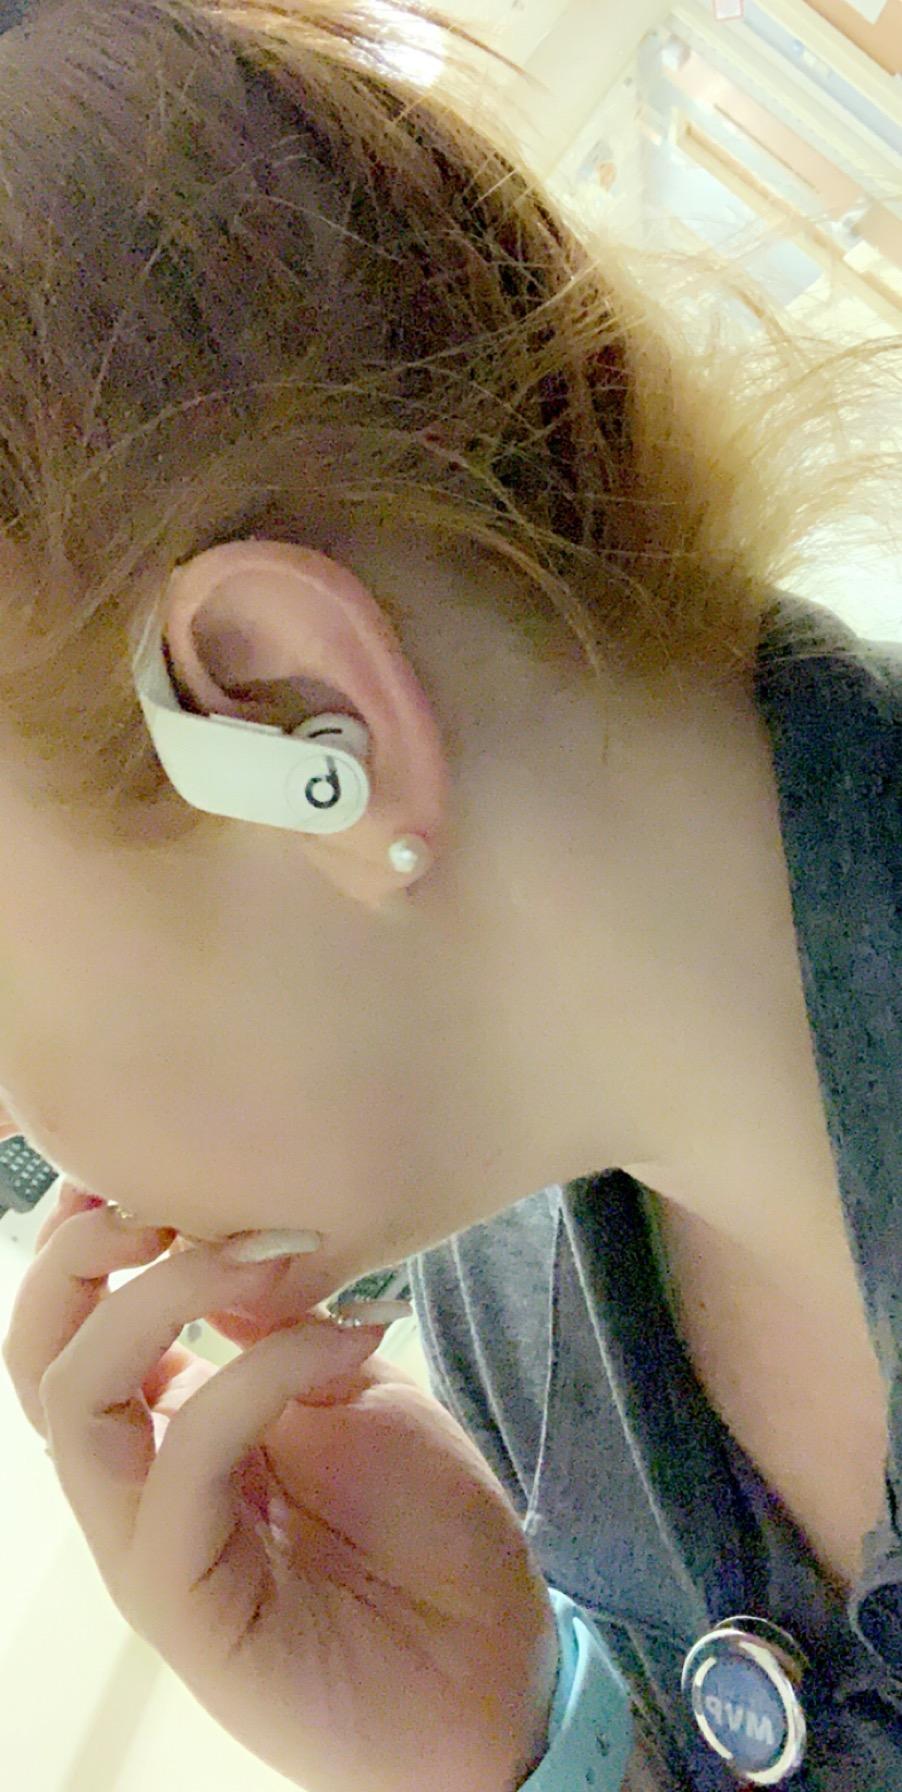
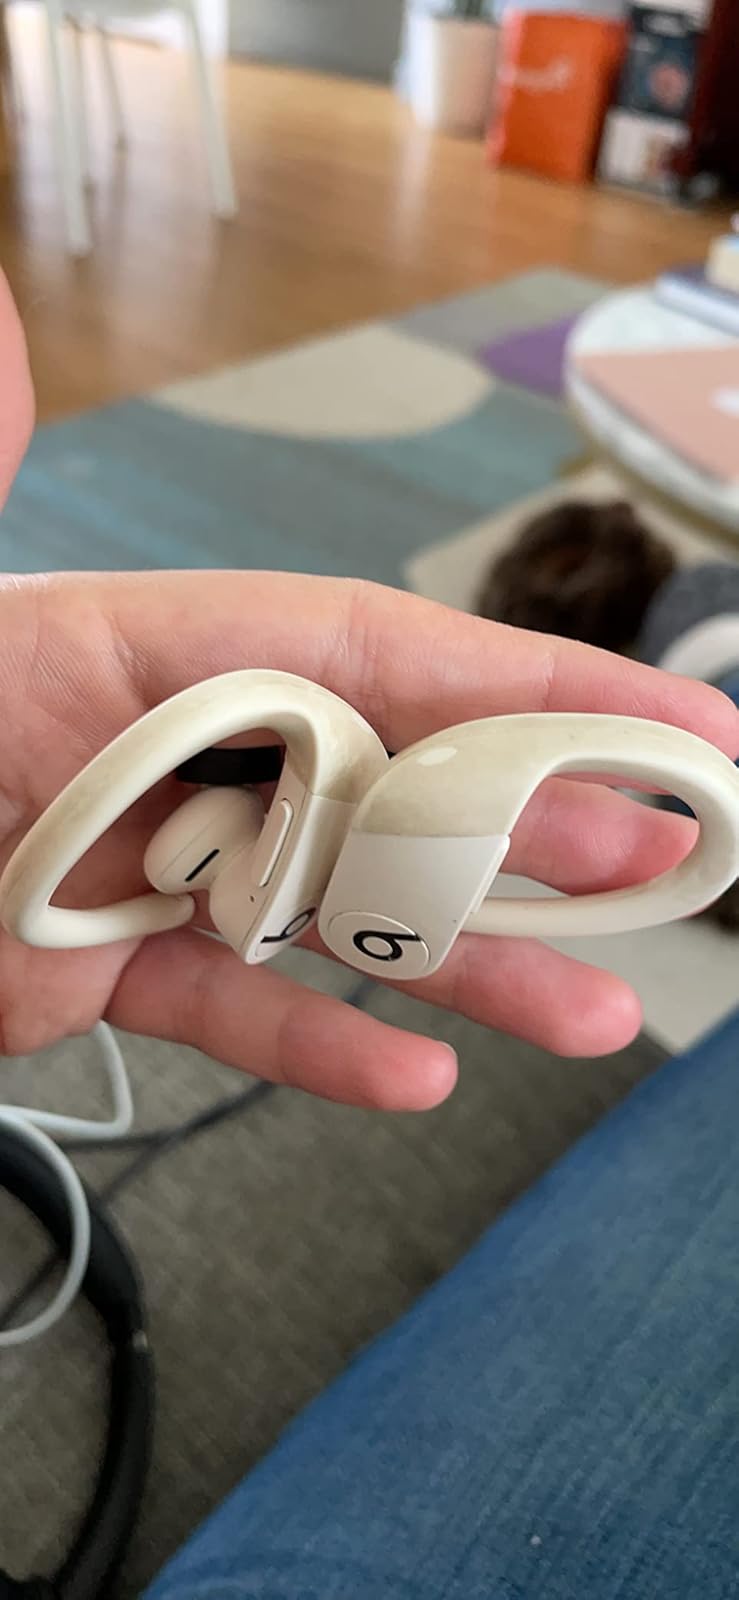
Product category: earbuds
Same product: yes